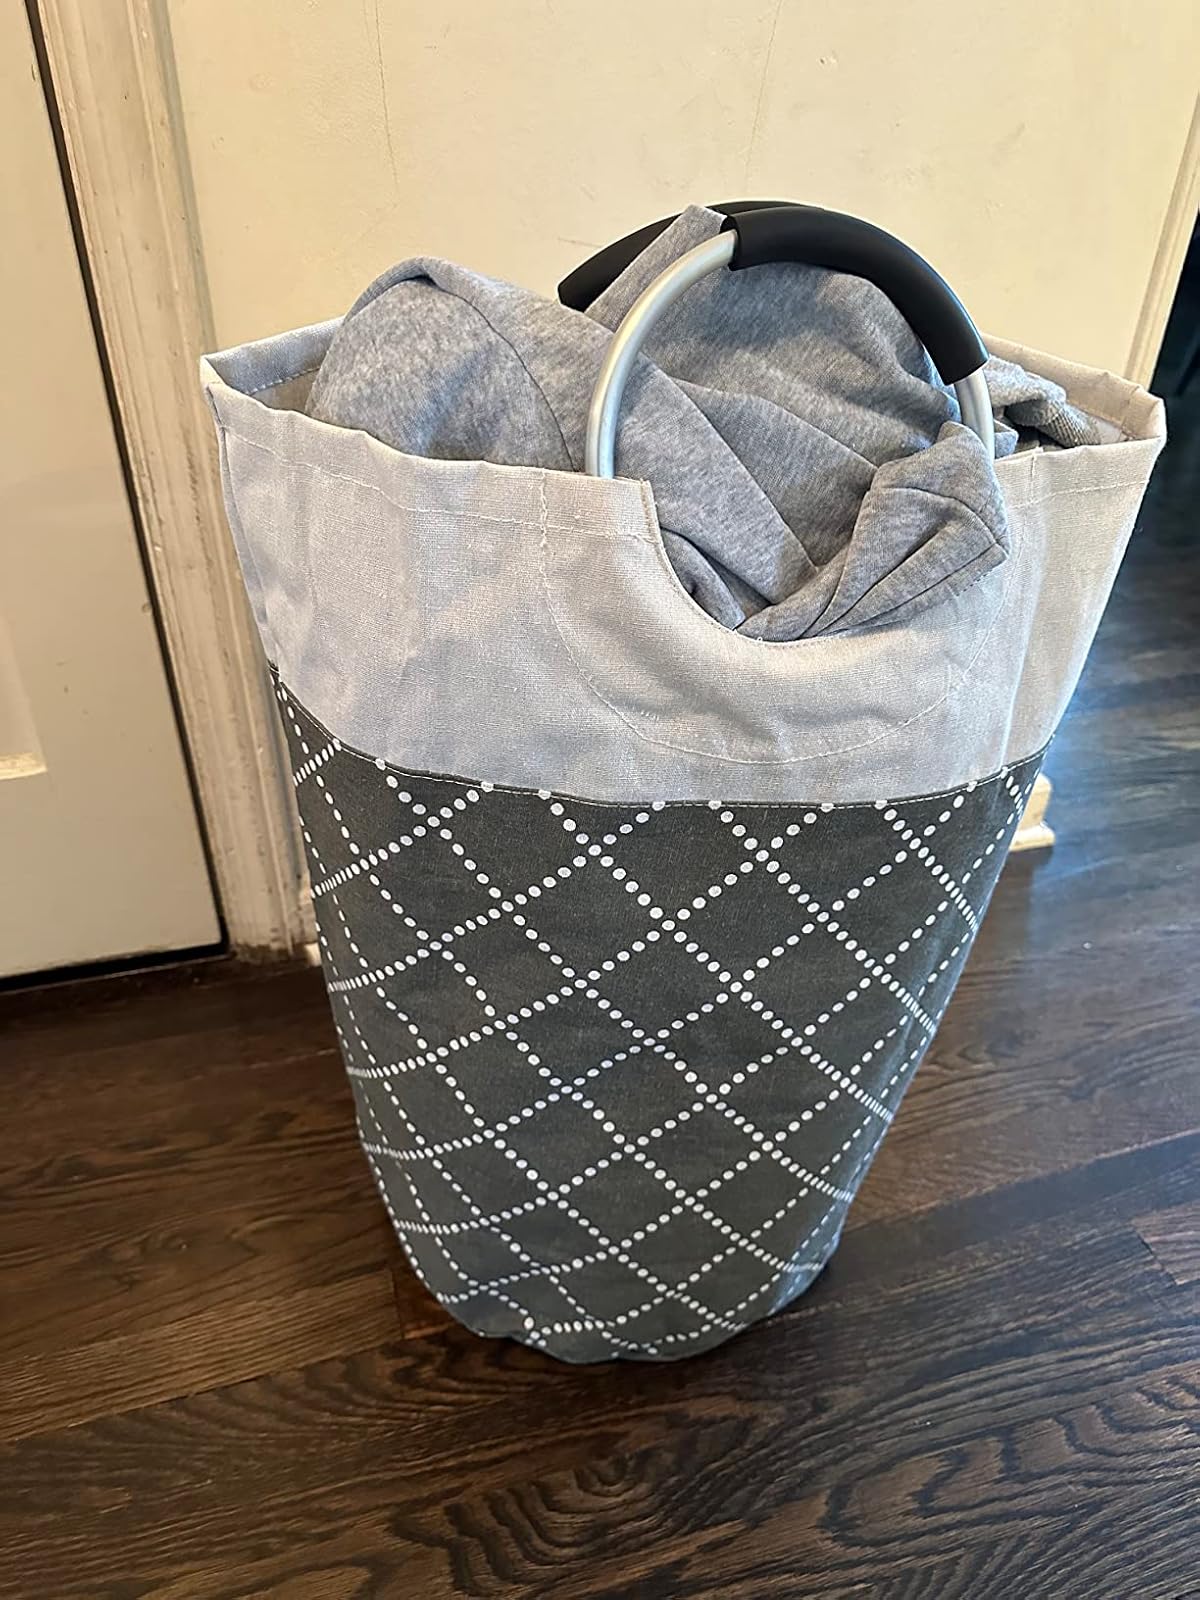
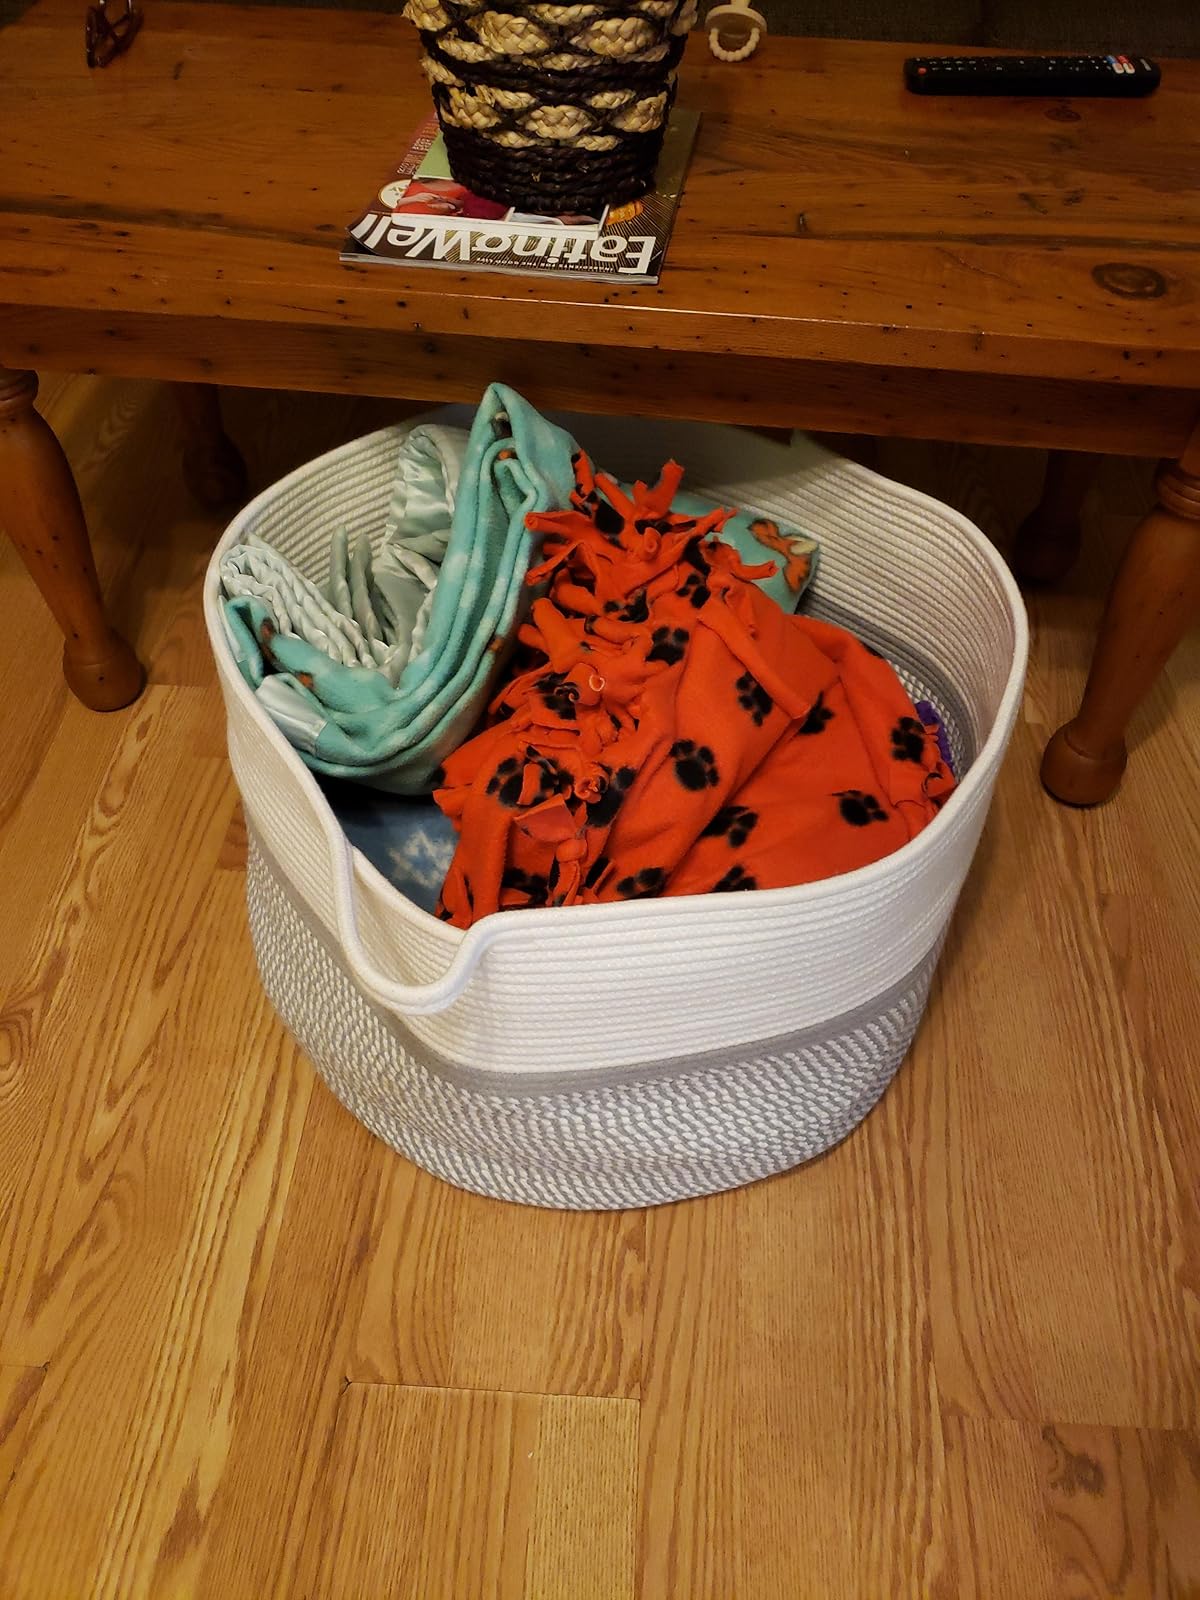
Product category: items_hamper
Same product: no